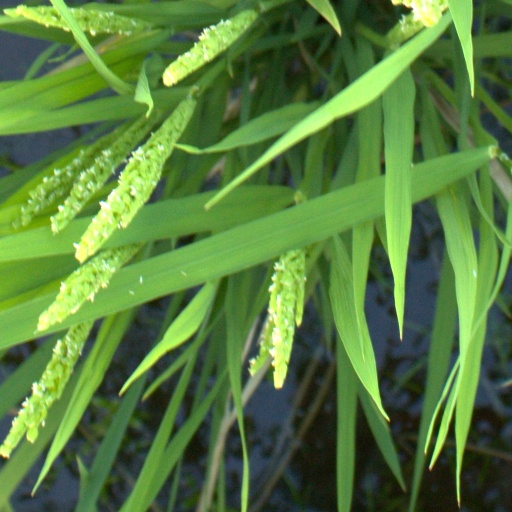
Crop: rice